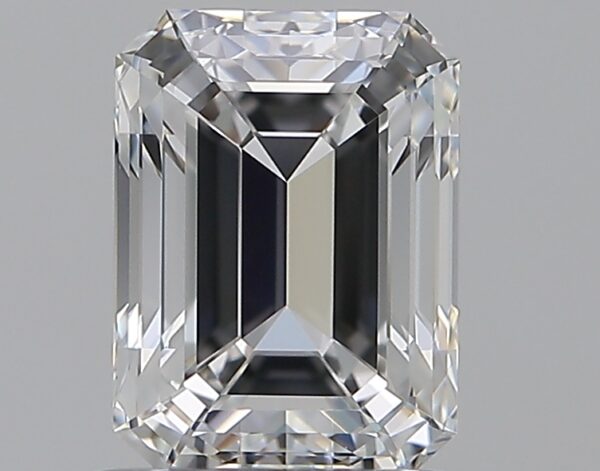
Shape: emerald
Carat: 1.03
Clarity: VVS2
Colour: E
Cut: EX
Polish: EX
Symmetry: EX
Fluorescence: N
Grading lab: GIA
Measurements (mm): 6.63 x 4.87 x 3.34